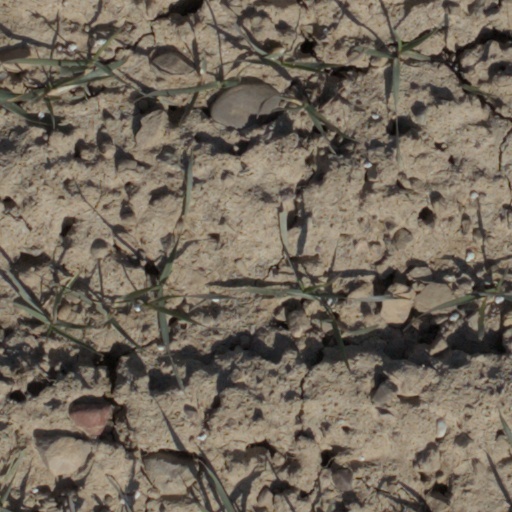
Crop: wheat